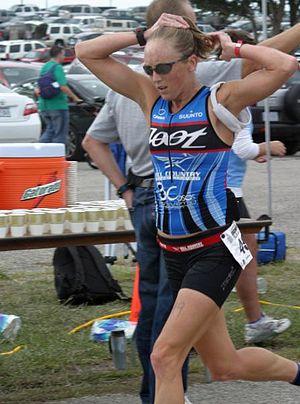
Kelly Williamson née Handel le 5 décembre 1977 à Zionsville dans l'Indiana, est une triathlète professionnelle américaine, vainqueur sur triathlon Ironman et Ironman 70.3.